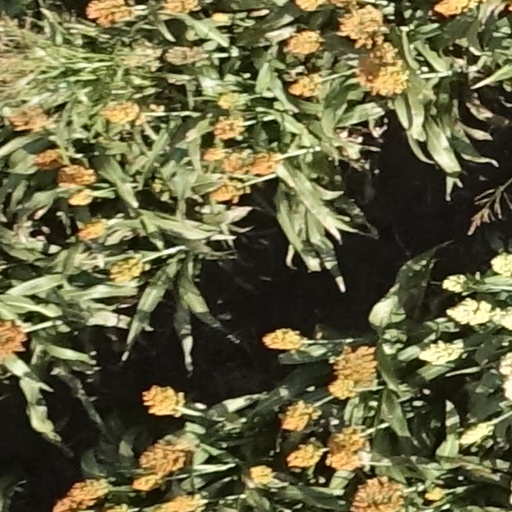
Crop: sorghum